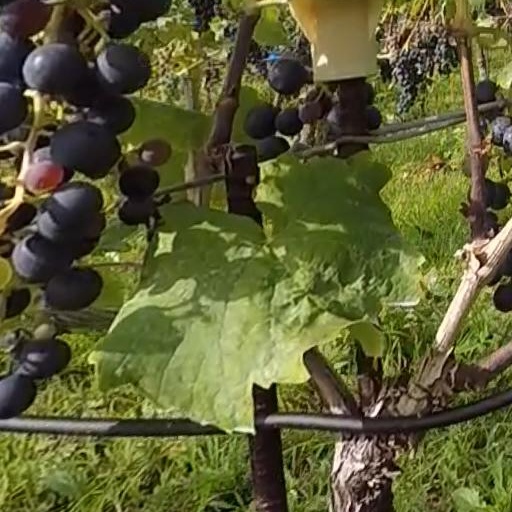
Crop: grape